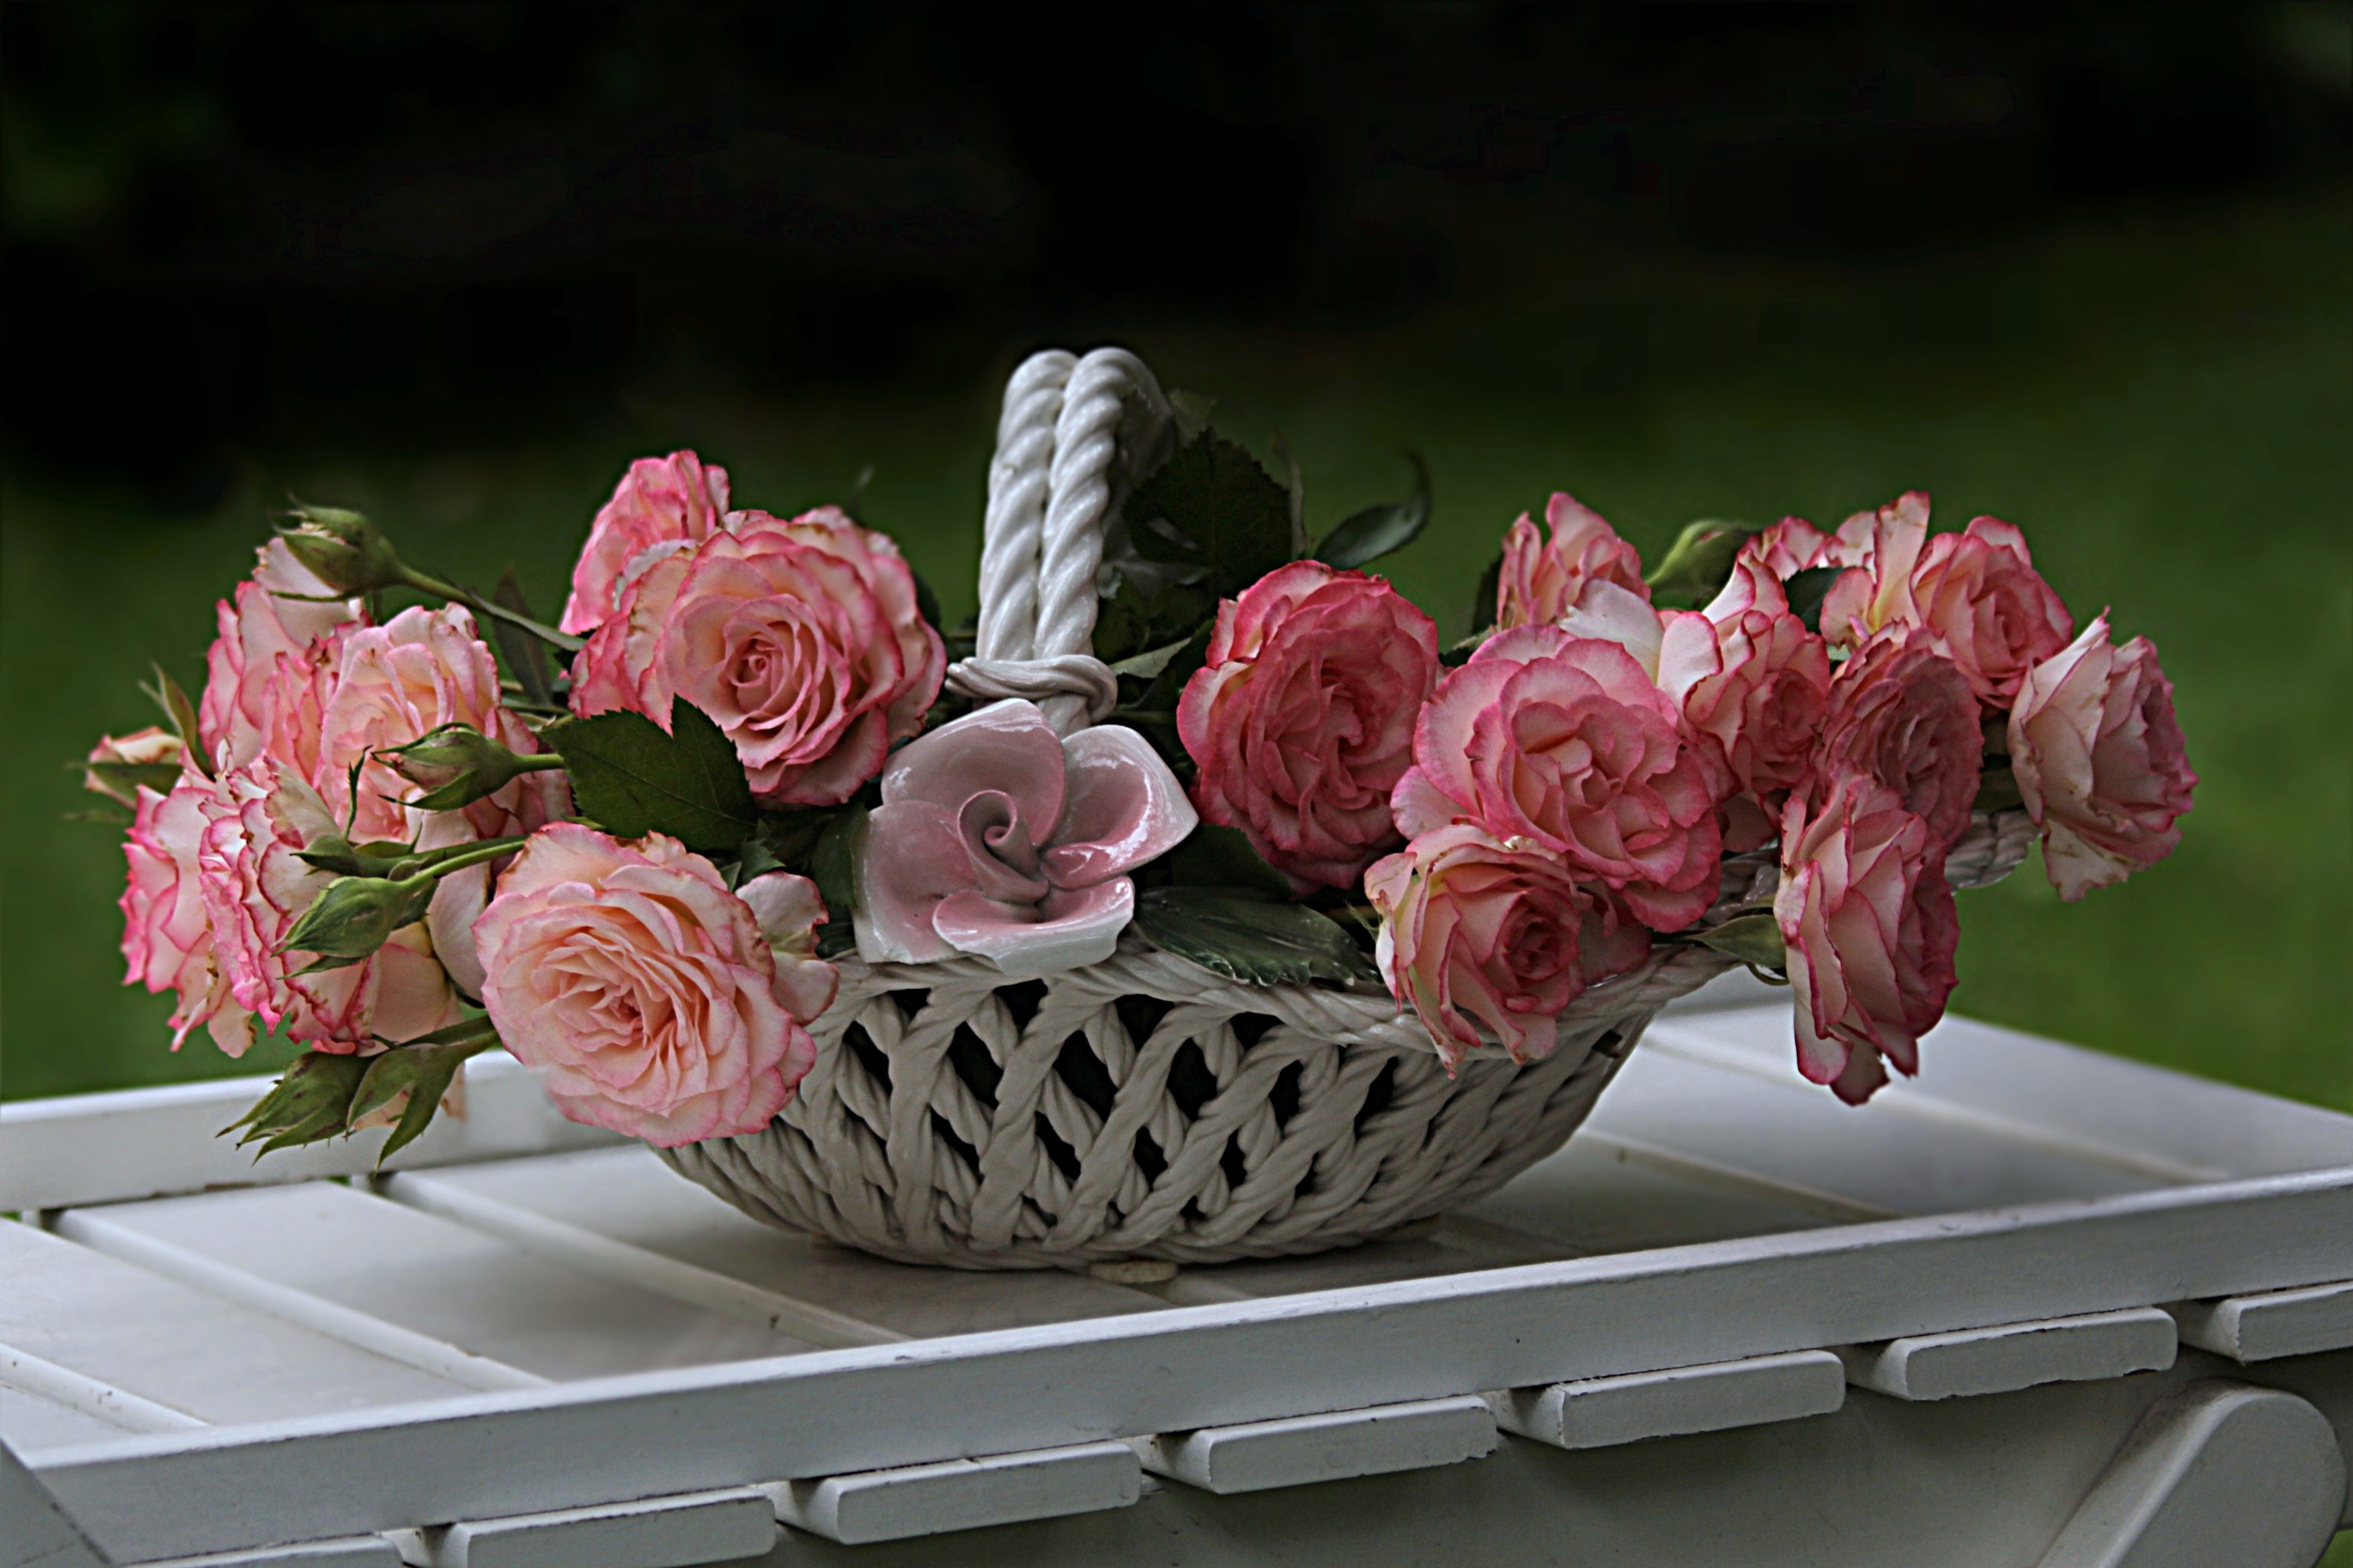
blossom, plant, flower, petal, rose, garden, basket, pink, flora, still life, shell, flowers, roses, composition, floristry, flowering plant, garden roses, rose family, flower bouquet, floral design, centrepiece, land plant, flower arranging